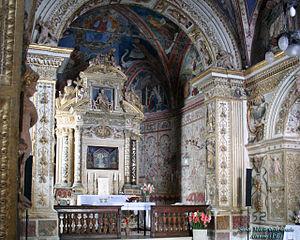
Alanno est une commune italienne d'environ 3 460 habitants, située dans la province de Pescara, dans la région Abruzzes, en Italie méridionale.